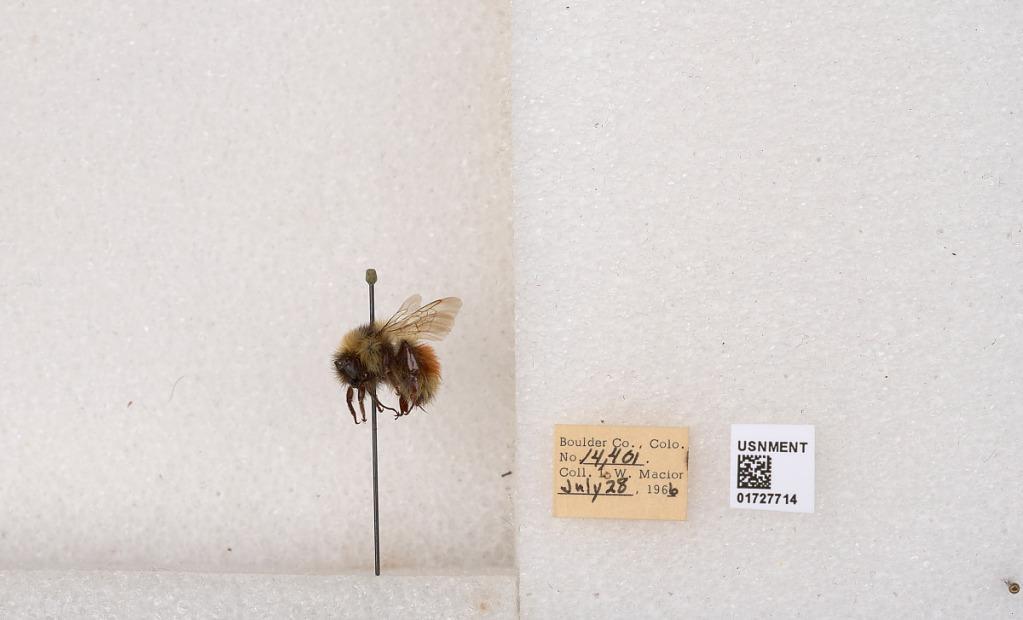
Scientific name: Bombus (Pyrobombus) sylvicola Kirby
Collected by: L. Macior
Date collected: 1966-7-28
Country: United States
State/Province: Colorado
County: Boulder
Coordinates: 40.0163, -105.294